South Tyrol

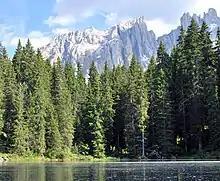
Group of spruce and pine trees in Latemar forest

The most important river in South Tyrol is the Adige, which rises at the Reschen Pass, flows for a distance of about to the border at the Salurner Klause, and then flows into the Po Valley and the Adriatic Sea. The Adige, whose total length of in Italy is exceeded only by the Po, drains 97% of the territory's surface area. Its river system also includes the Eisack, about long, and the Rienz, about long, the next two largest rivers in South Tyrol. They are fed by numerous rivers and streams in the tributary valleys. The most important tributaries are the Plima, the Passer, the Falschauer, the Talfer, the Ahr and the Gader. The remaining 3% of the area is drained by the Drava and Inn river systems to the Black Sea and by the Piave river system to the Adriatic Sea, respectively.